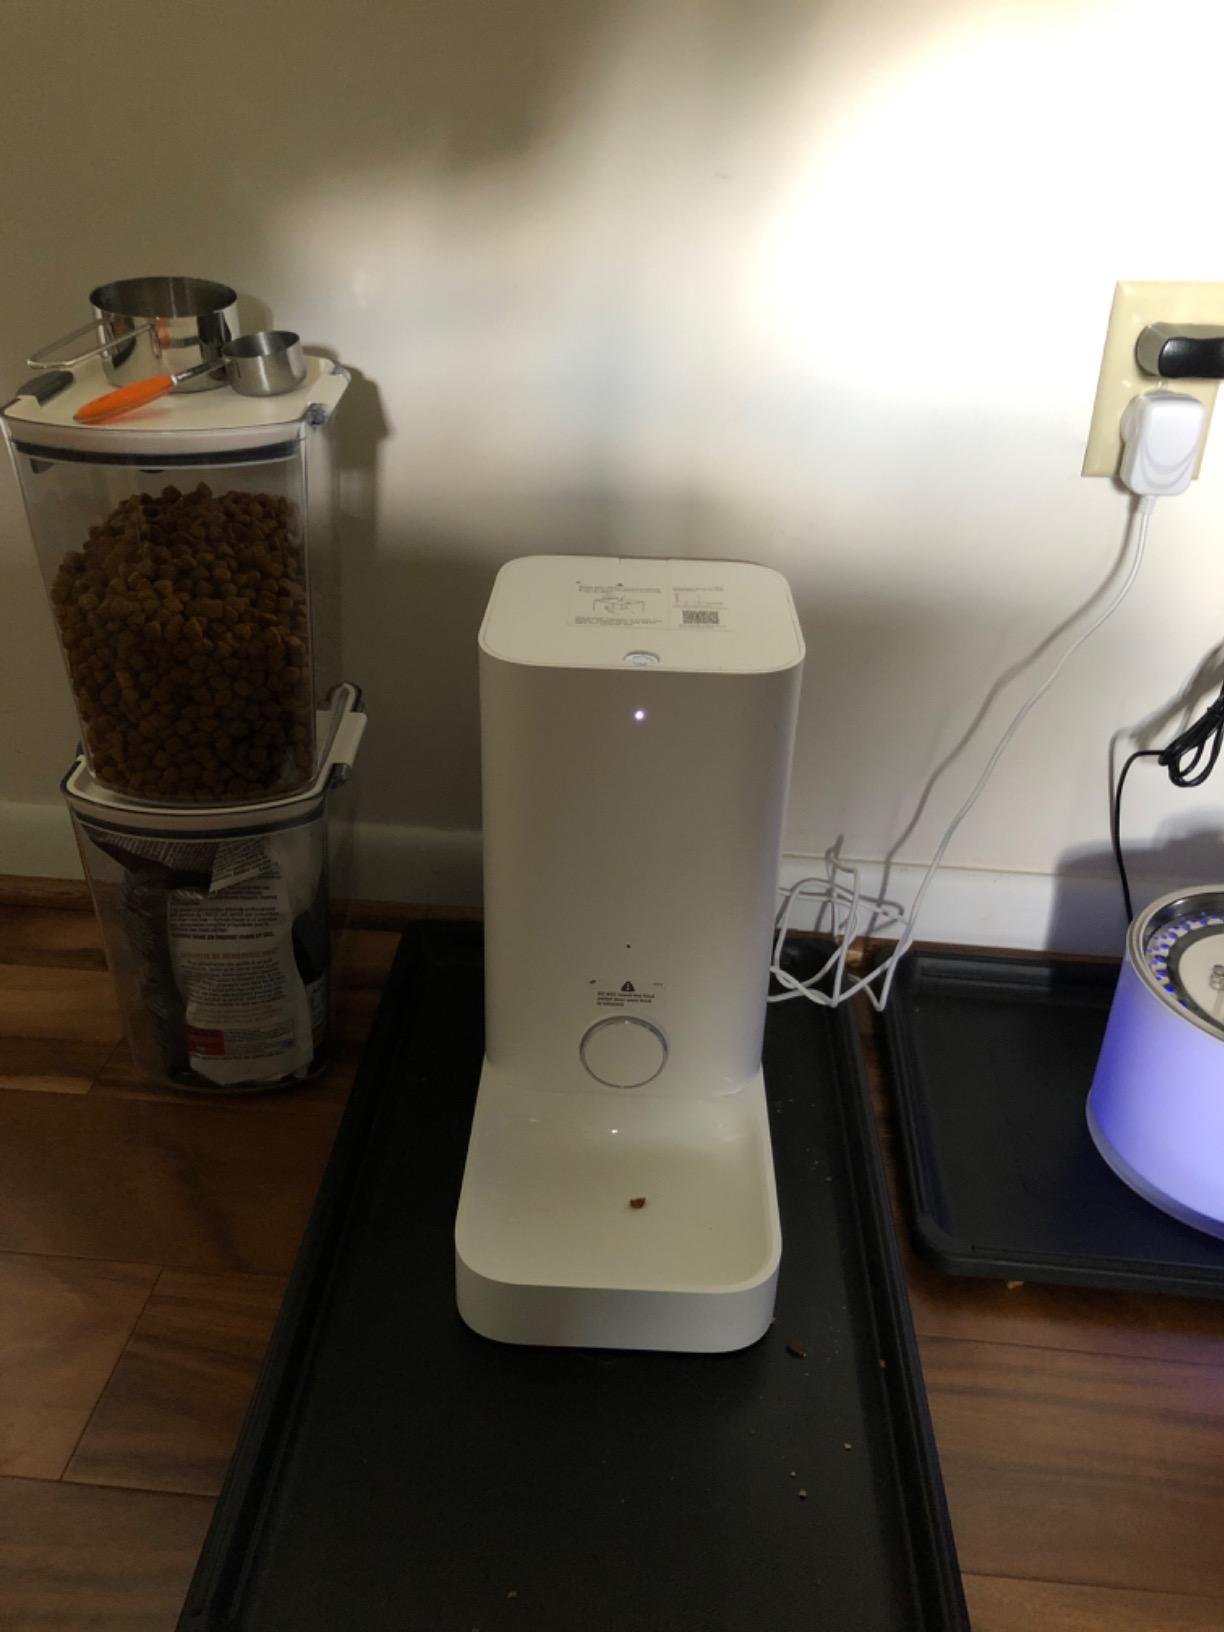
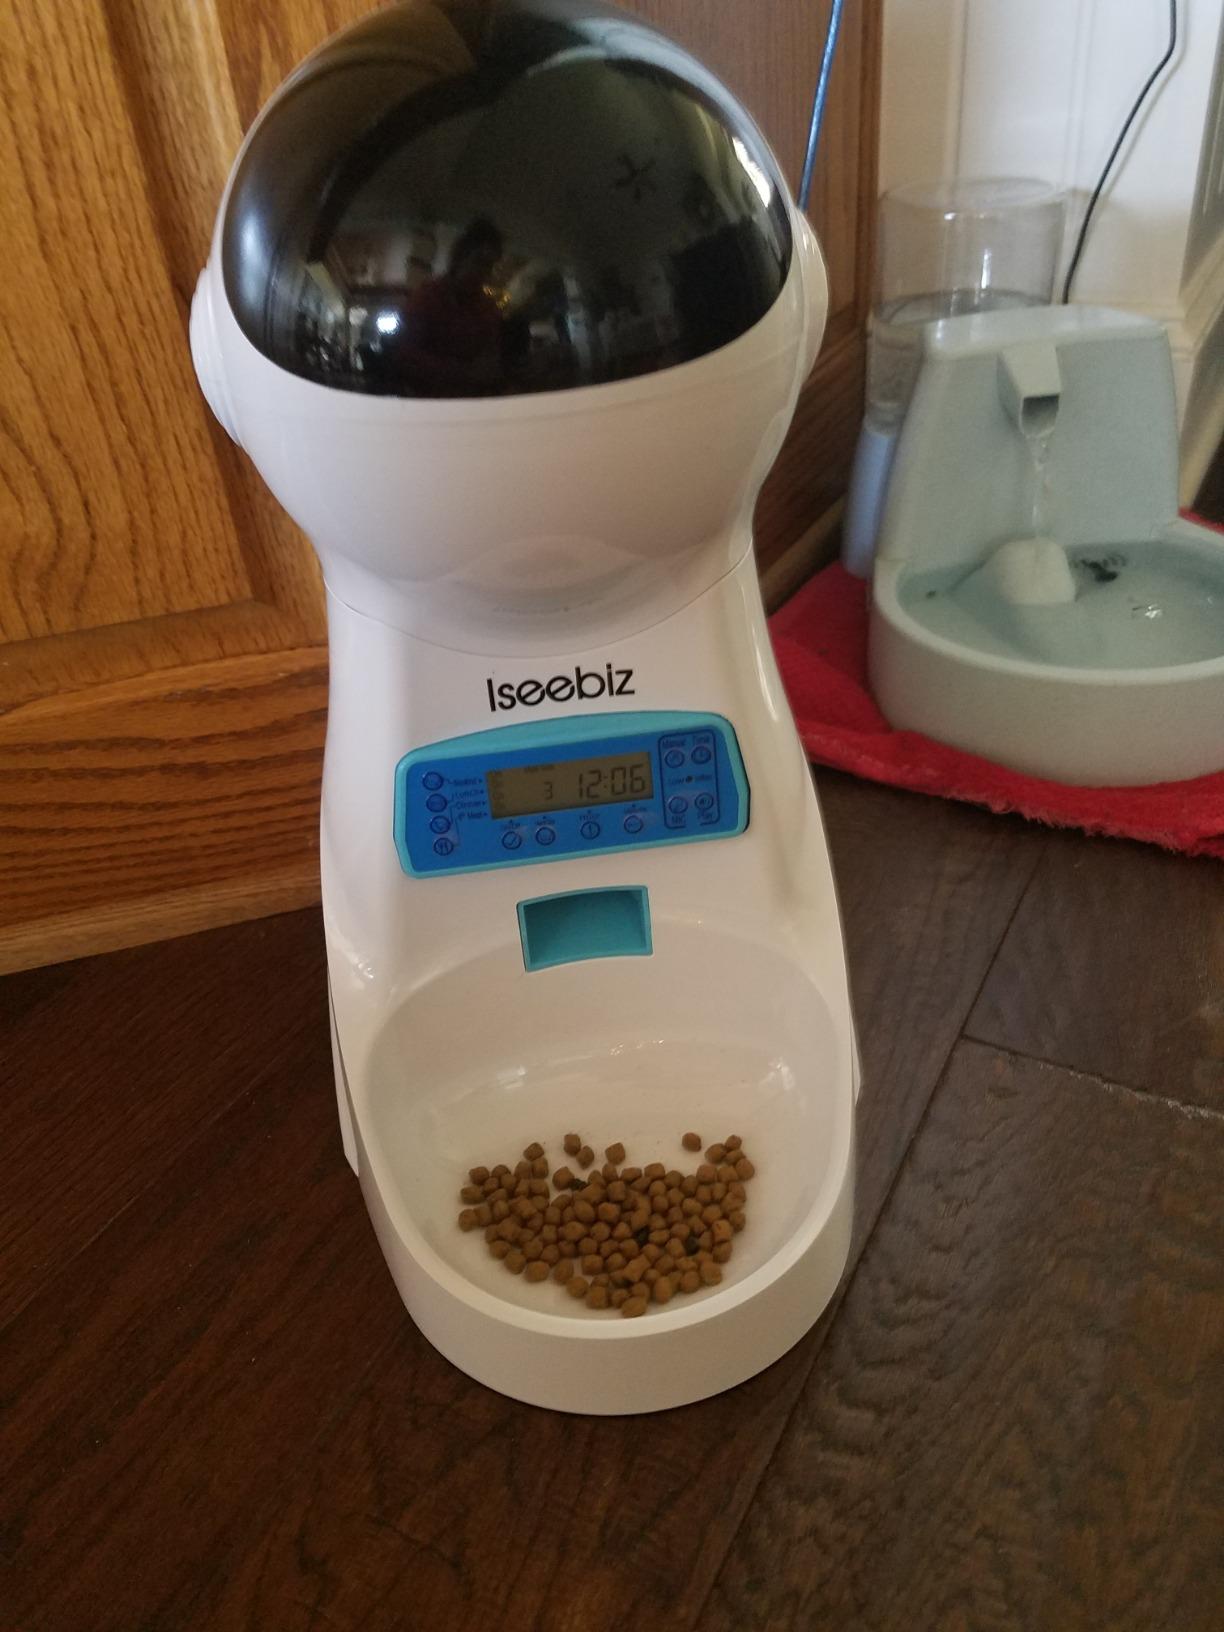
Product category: items_feeder
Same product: no